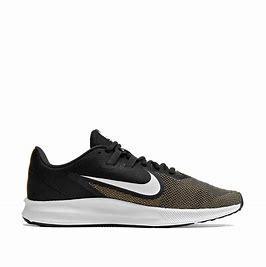
Brand: Nike
Model: Downshifter 9